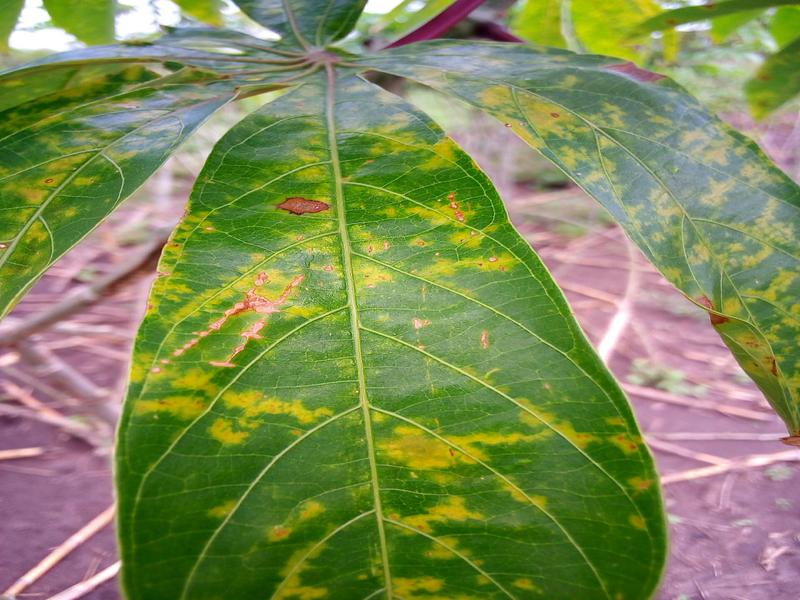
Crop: cassava
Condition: brown_streak_disease